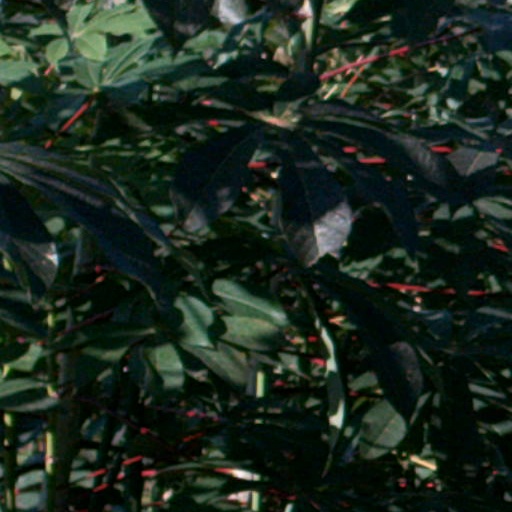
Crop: cassava